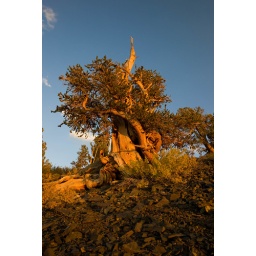
2000 year old Bristlecone pine tree in the evening light. Eastern Sierras, CA